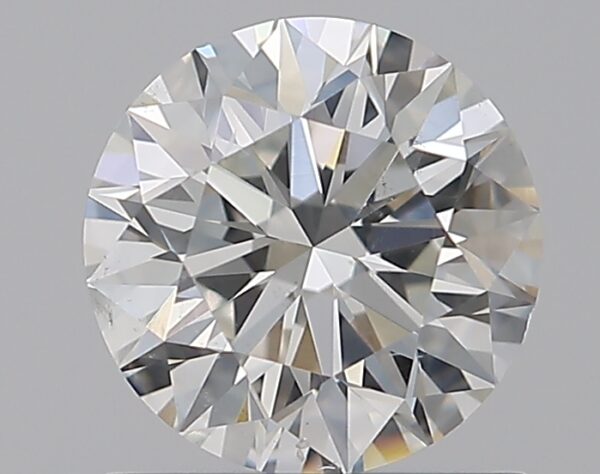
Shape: round
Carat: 1.01
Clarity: SI1
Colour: G
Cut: EX
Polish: EX
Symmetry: EX
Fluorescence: N
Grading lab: GIA
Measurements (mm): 6.37 x 6.41 x 4.01